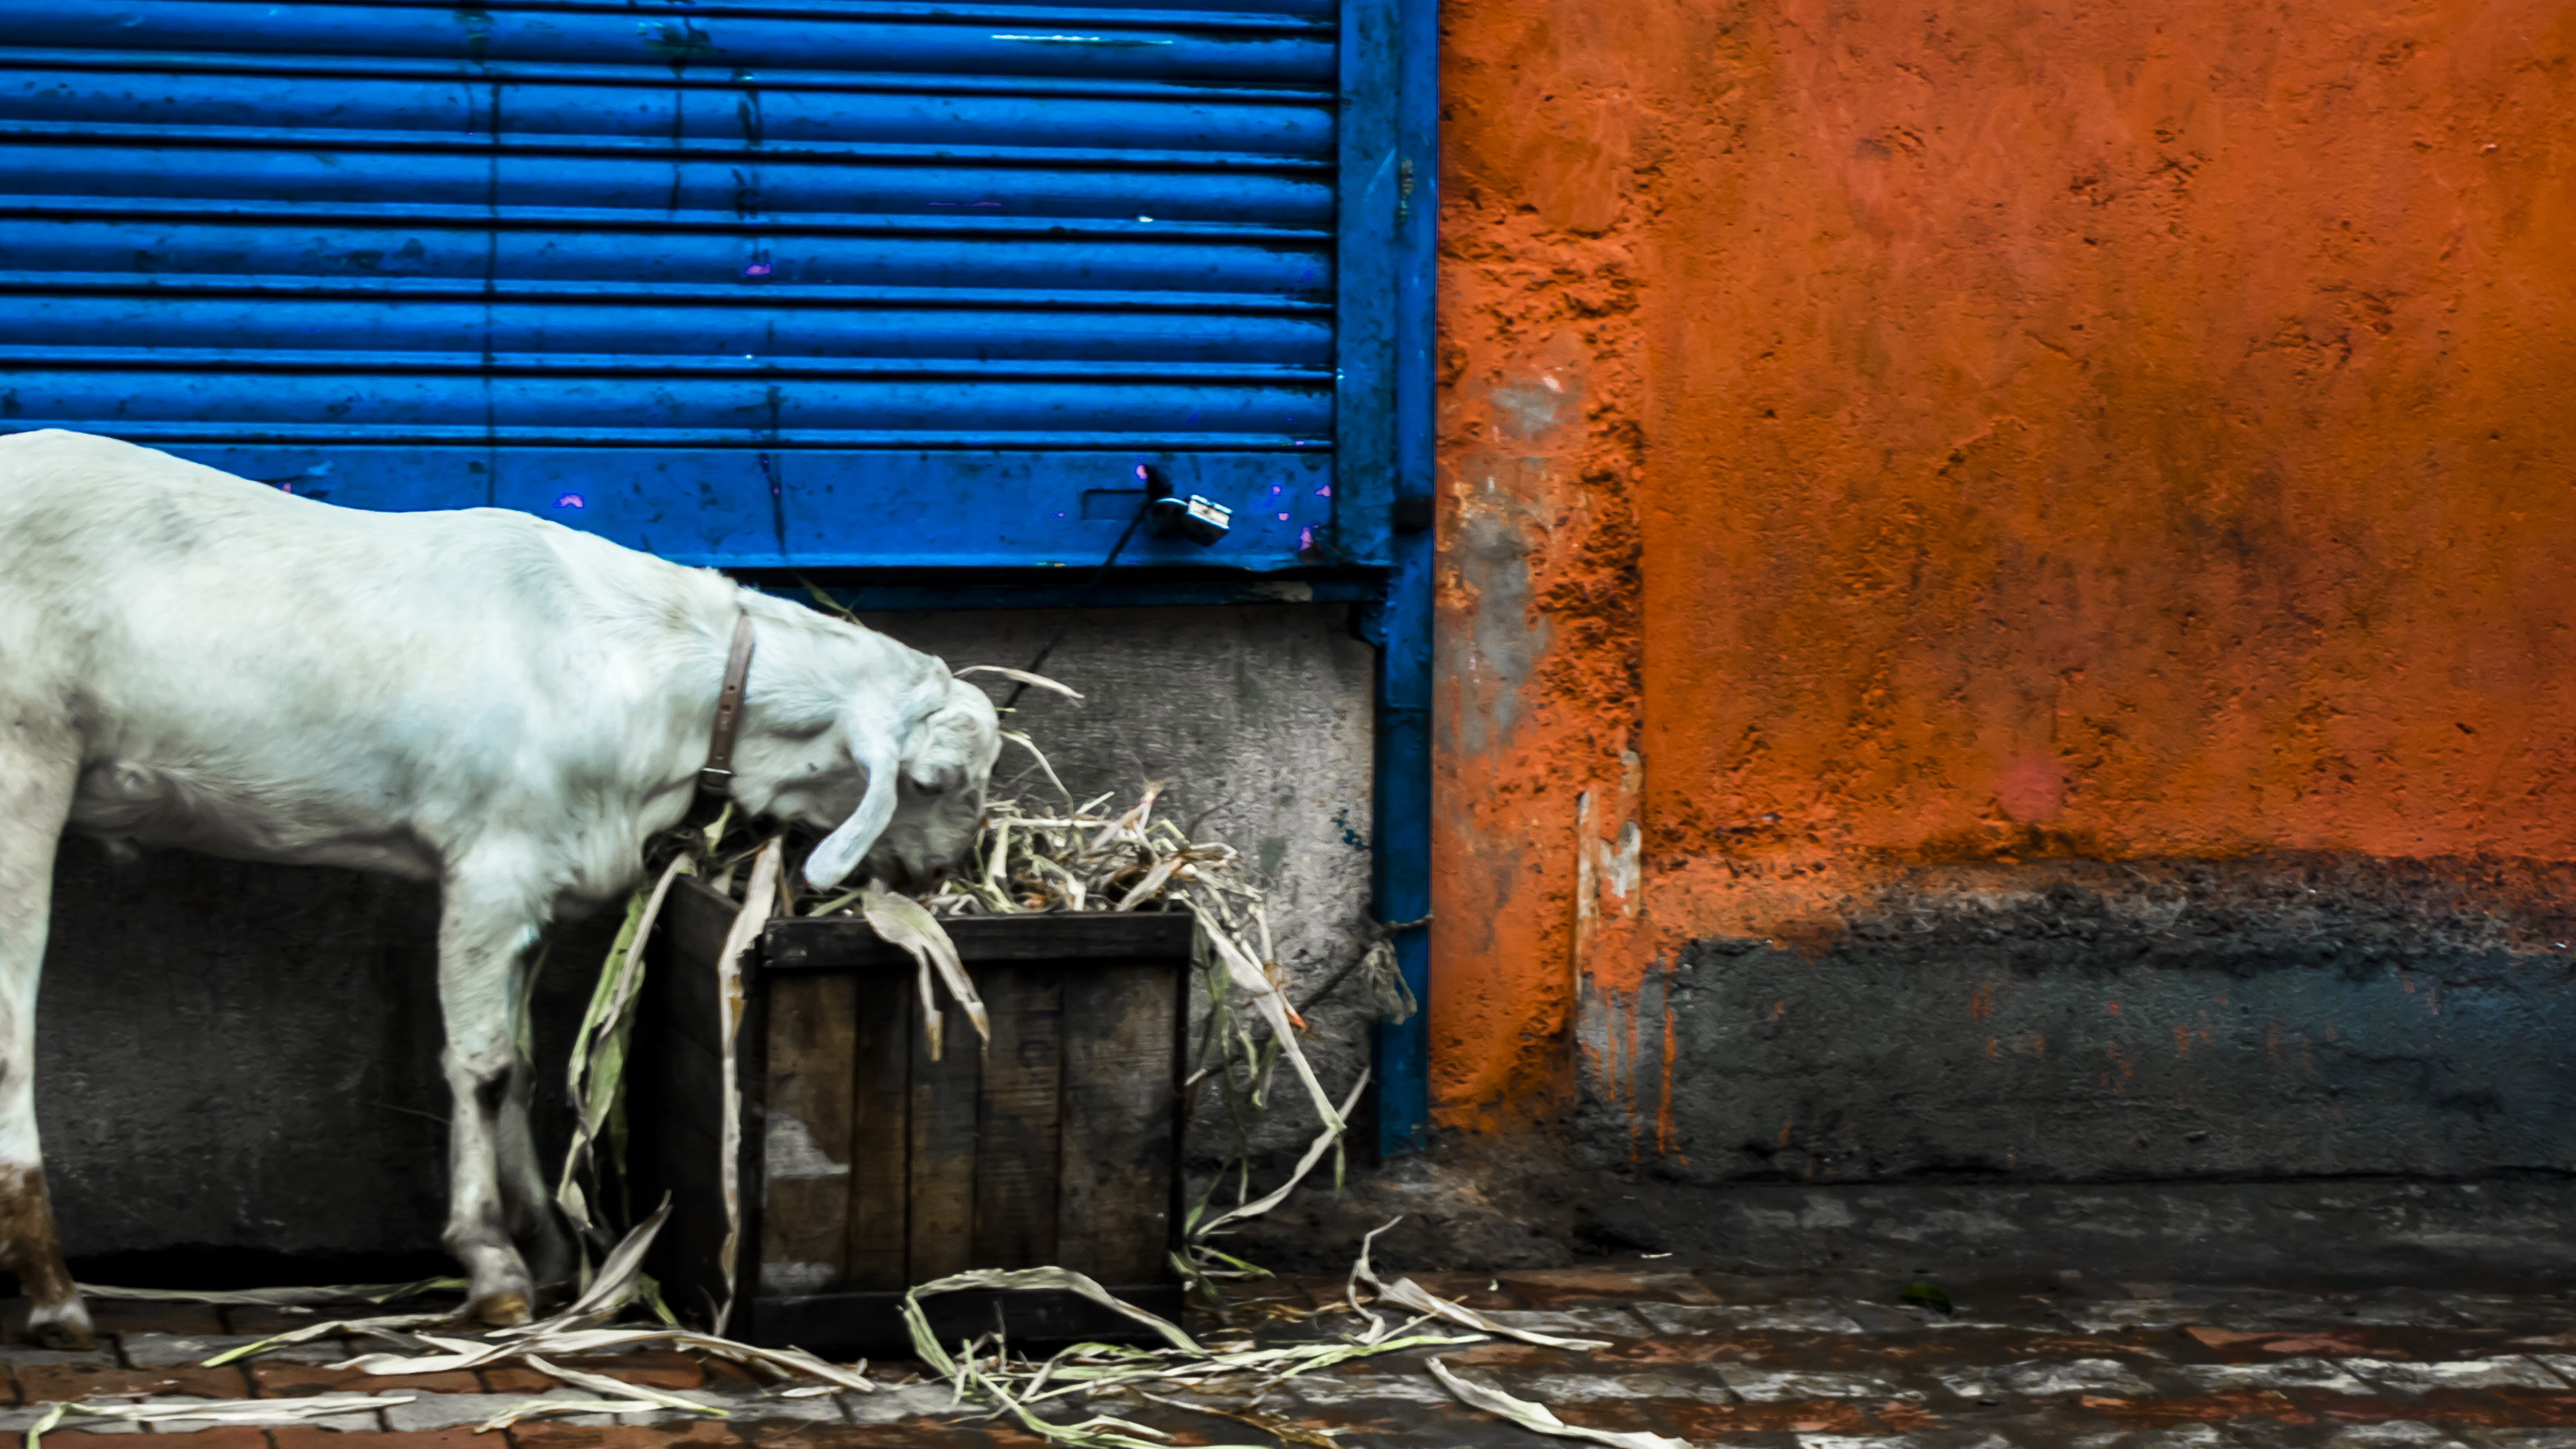
wood, street, animal, urban, wall, goat, red, color, contrast, blue, life, creativecommons, straw, ngc, india, pune, sidewalkeating, urban area